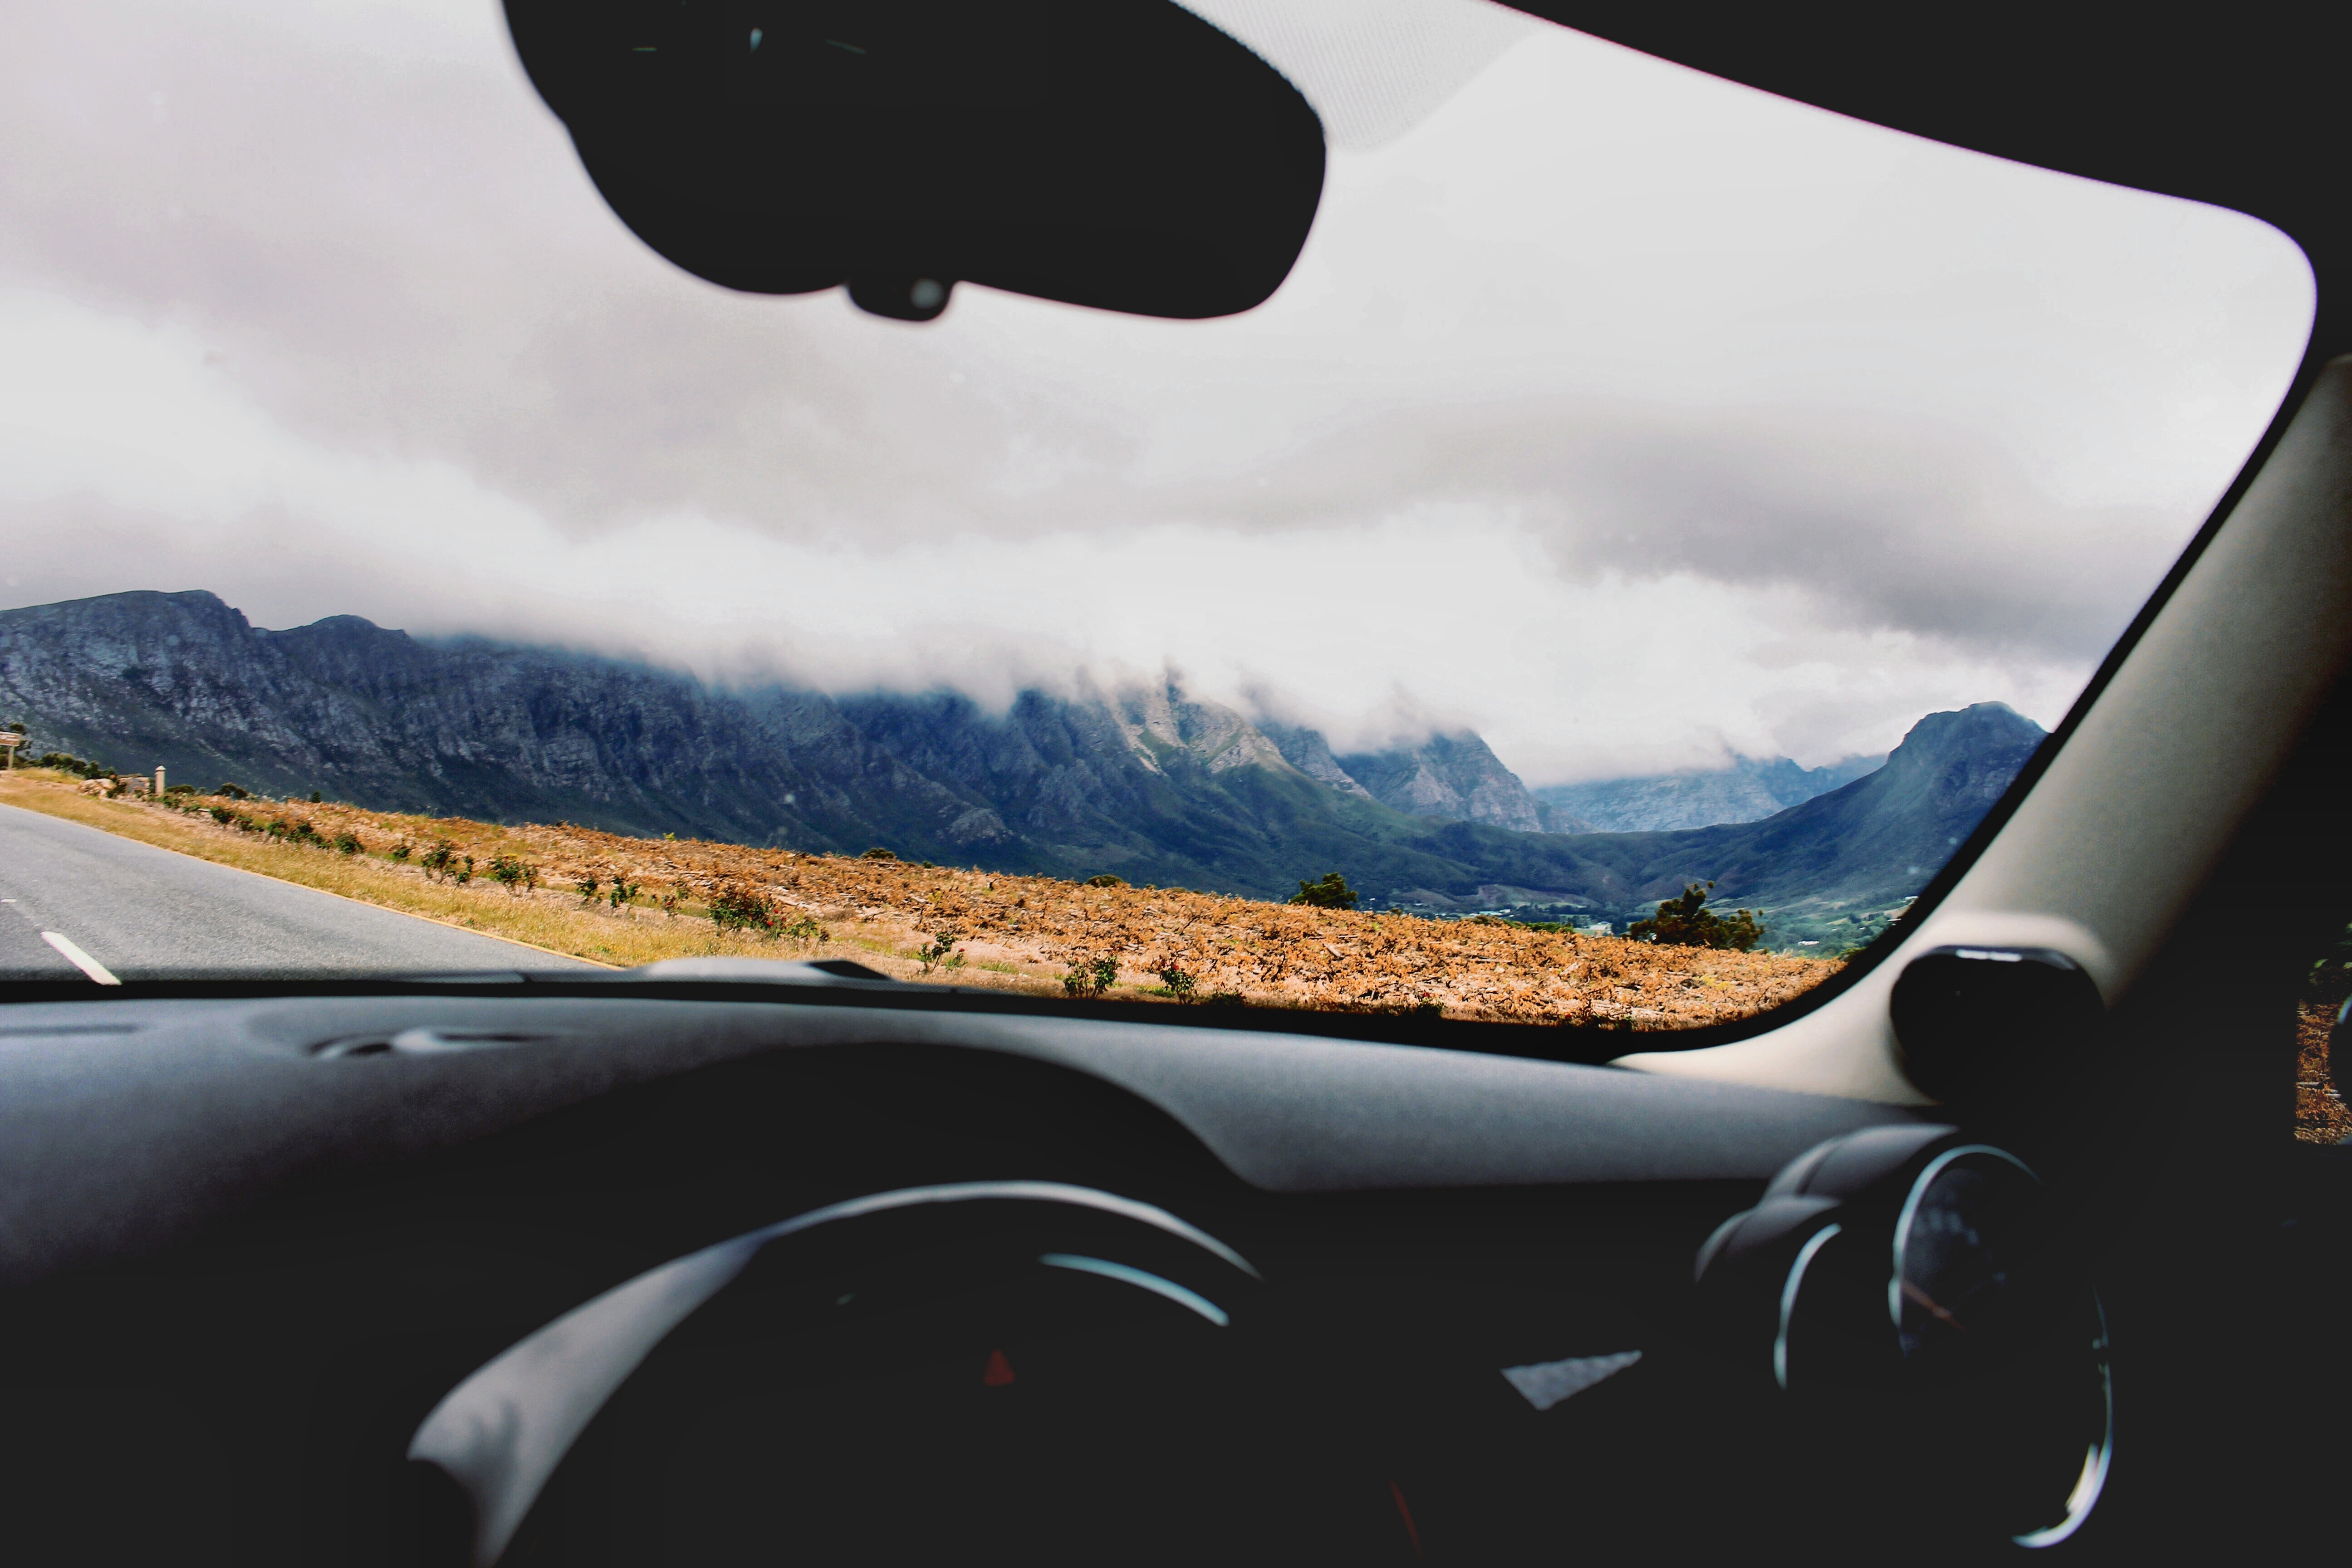
car, driving, vehicle, automobile make, automotive exterior, automotive design